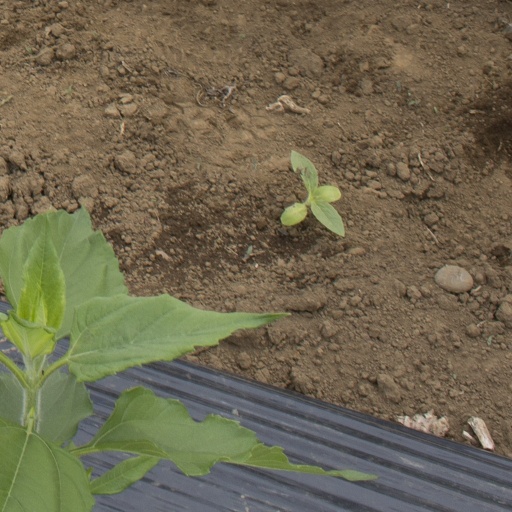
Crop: Jerusalem artichoke